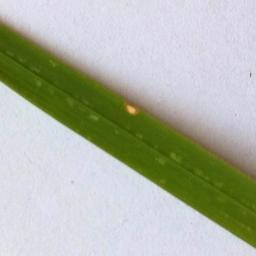
Label: Rice___Leaf_Blast